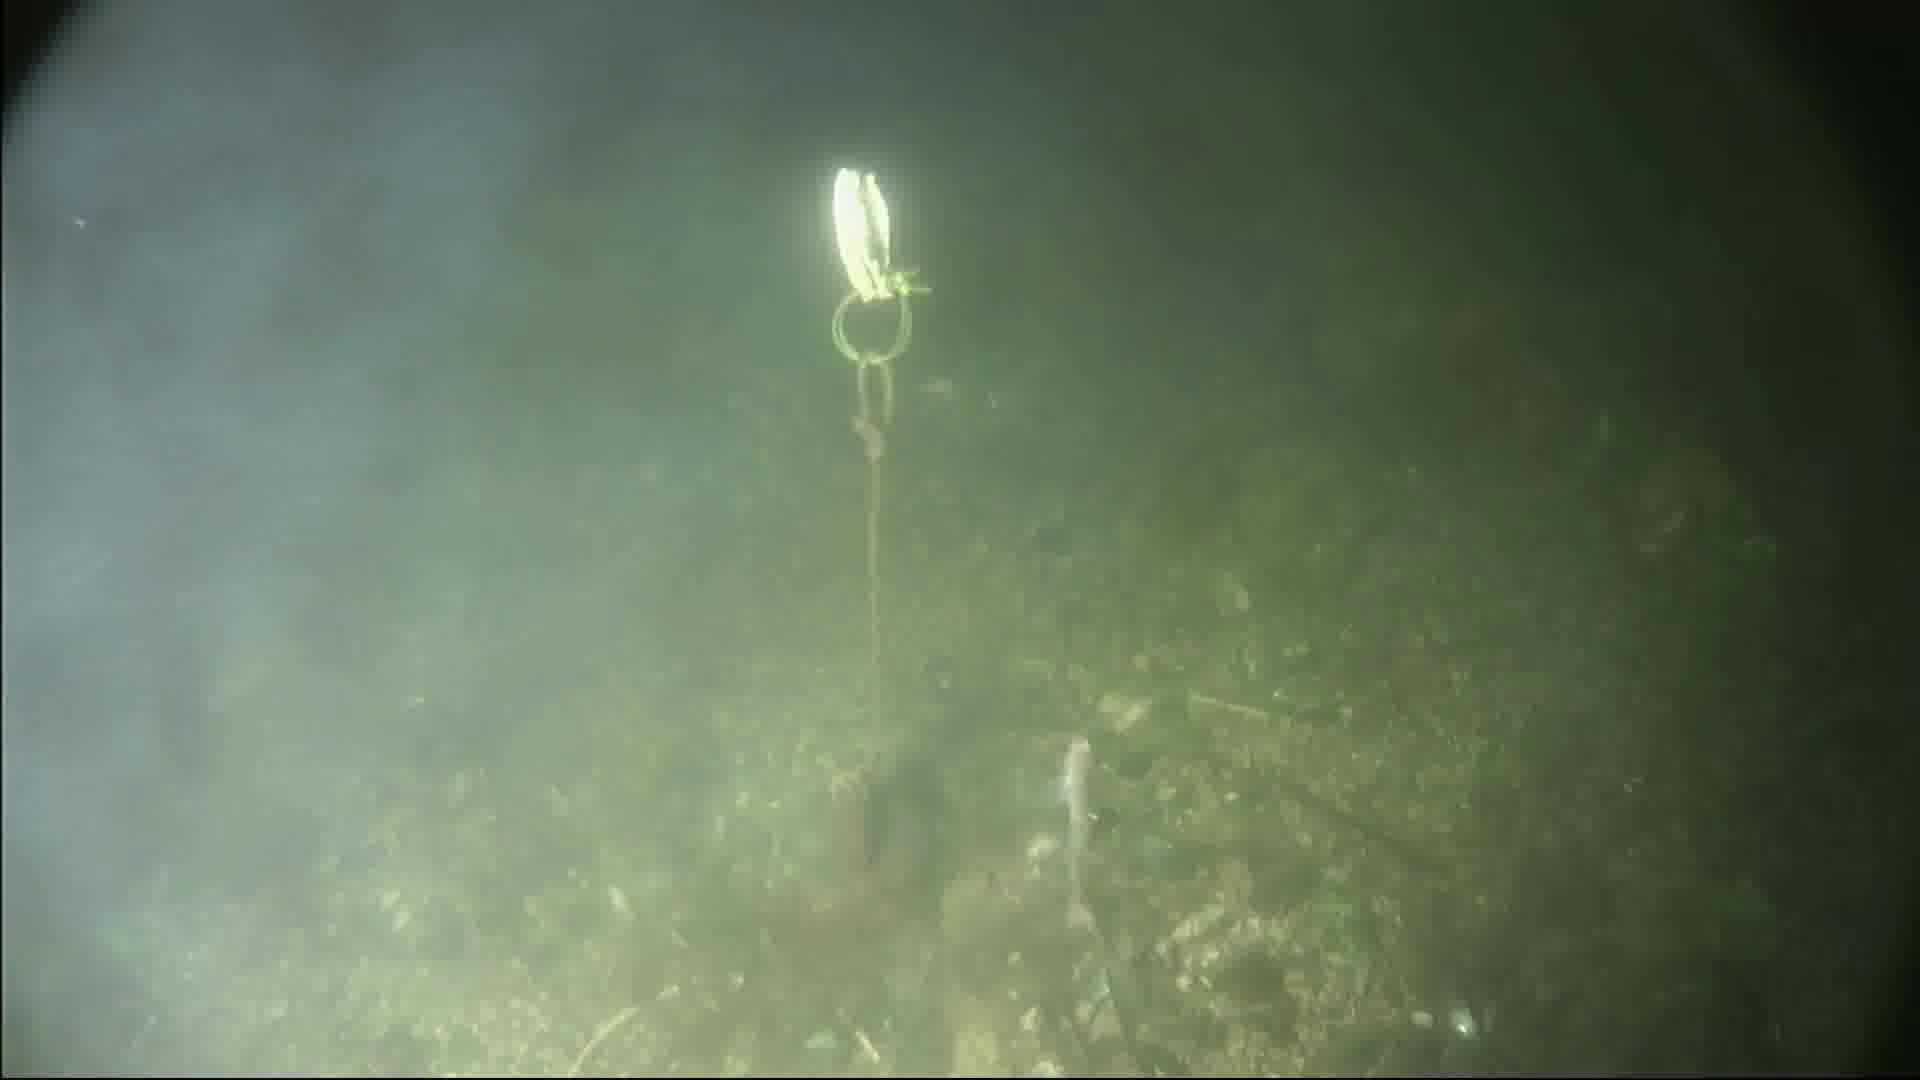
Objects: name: small_fish
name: crab